Supervixens

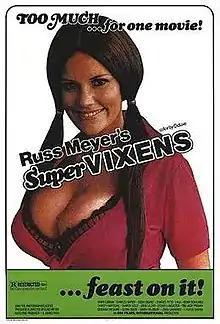
Theatrical release poster

Supervixens is a 1975 American film directed by American filmmaker Russ Meyer. The cast features Meyer regulars Charles Napier, Uschi Digard, and Haji. The film also features Shari Eubank (in a dual role) in one of her only two film roles and Christy Hartburg in her only film role.